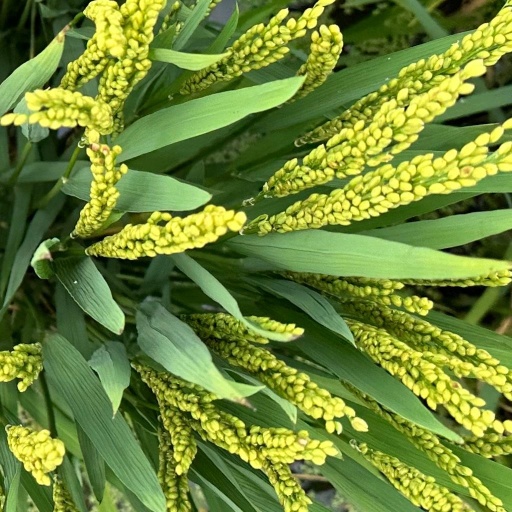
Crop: rice